Simon Mangan

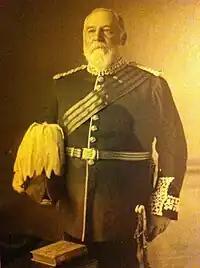
Simon Mangan, in the uniform of one of HM's Lieutenants, c 1900

Simon Mangan (died 1906) was a landowner and Lord Lieutenant of Meath from 1894 to 1906. A JP, he was also in business with his son-in-law Patrick Leonard in moving cattle between the west and east of Ireland.